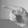
ASL letter: P